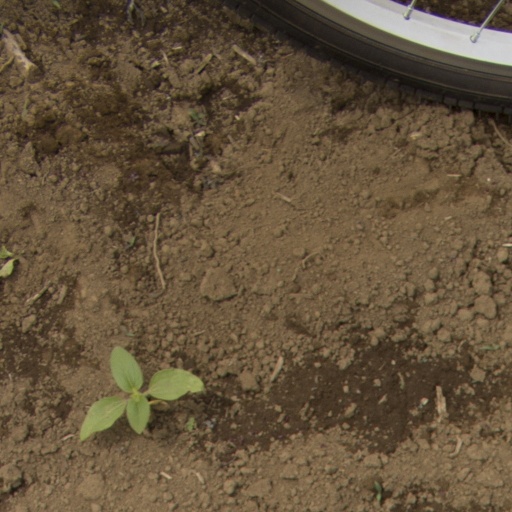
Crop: Jerusalem artichoke